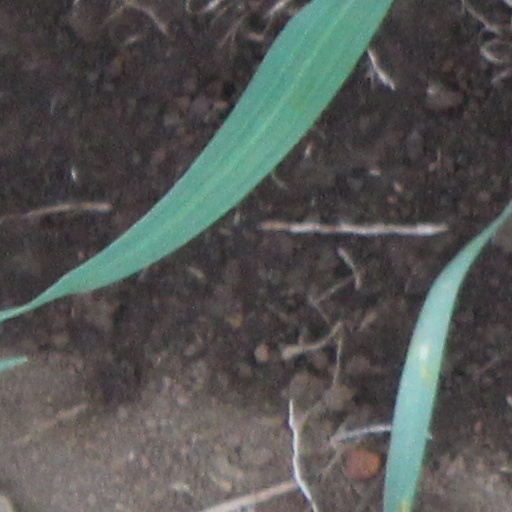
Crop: wheat